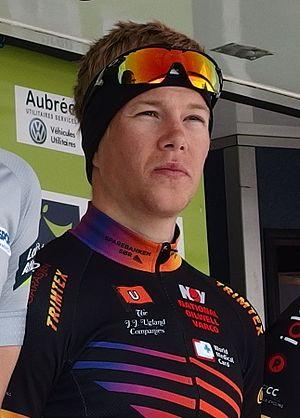
Tour de Bretagne 2014 - Présentation des équipes au départ de la sixième étape à Radenac - Équipe Sparebanken Sør Depicted person: Fridtjof Røinås
Fridtjof Røinås, né le 2 août 1994 à Grimstad, est un coureur cycliste norvégien. Il court au sein de l'équipe continentale Joker Fuel of Norway depuis 2018.